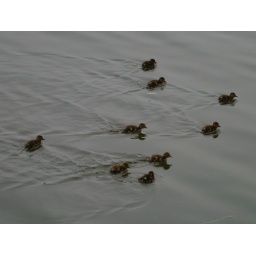
Taken while walking River road in Mystic CT